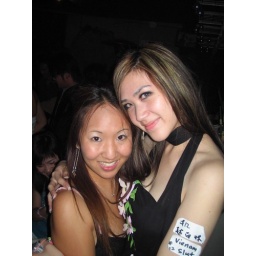
girls in black are just soo cute